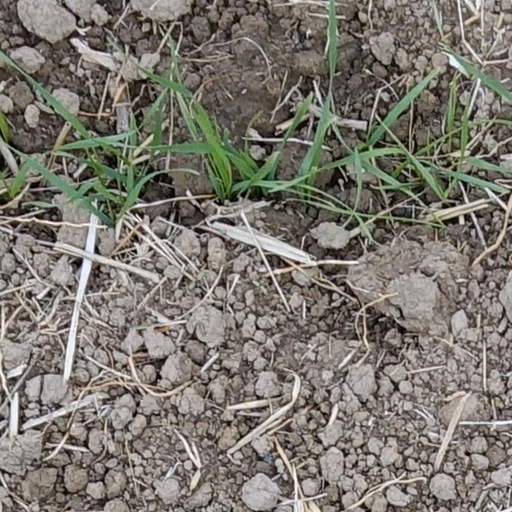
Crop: wheat